Matija Gogala

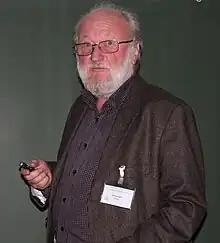
Matija Gogala lecturing at the 2nd Slovene Entomological Symposium (Ljubljana, 2009)

Matija Gogala (born December 11, 1937) is a Slovene entomologist, working mainly in the fields of insect bioacoustics, physiology, and taxonomy.